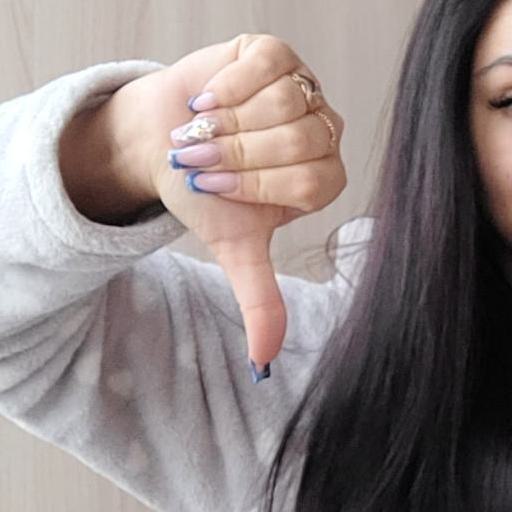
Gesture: dislike